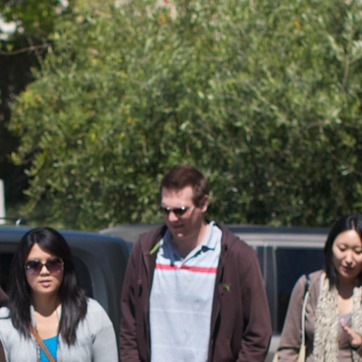
Material: hair